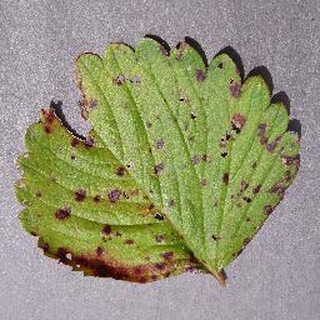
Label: strawberry_leaf_scorch